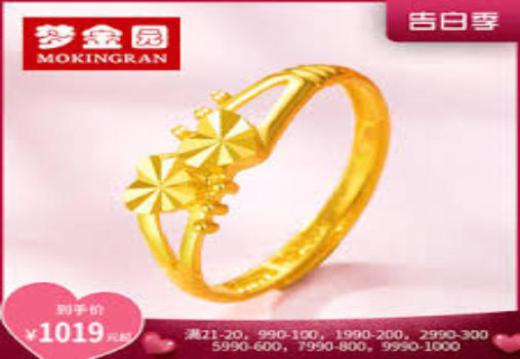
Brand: mokingran
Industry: Necessities